Bombylius major

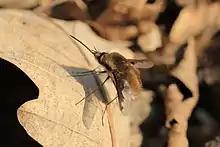

The fly is mostly active during day hours when the weather conditions are warm and sunny. "B. major" is attracted to sunnier places and is more likely to pollinate these areas, with a larger average of flower visits in areas of higher amounts of sunshine. The fly will hide in the trees during the night and usually dart away from a cast shadow.